Shaolin Plot

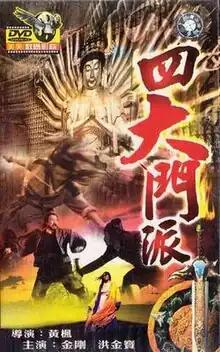
Hong Kong DVD cover

Shaolin Plot is a 1977 Hong Kong film directed by Huang Feng with Sammo Hung in his first starring role and as action director. Huang had been Hung's mentor. Filming took place in South Korea.